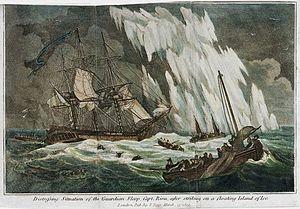
Edward Riou est un officier de marine britannique.